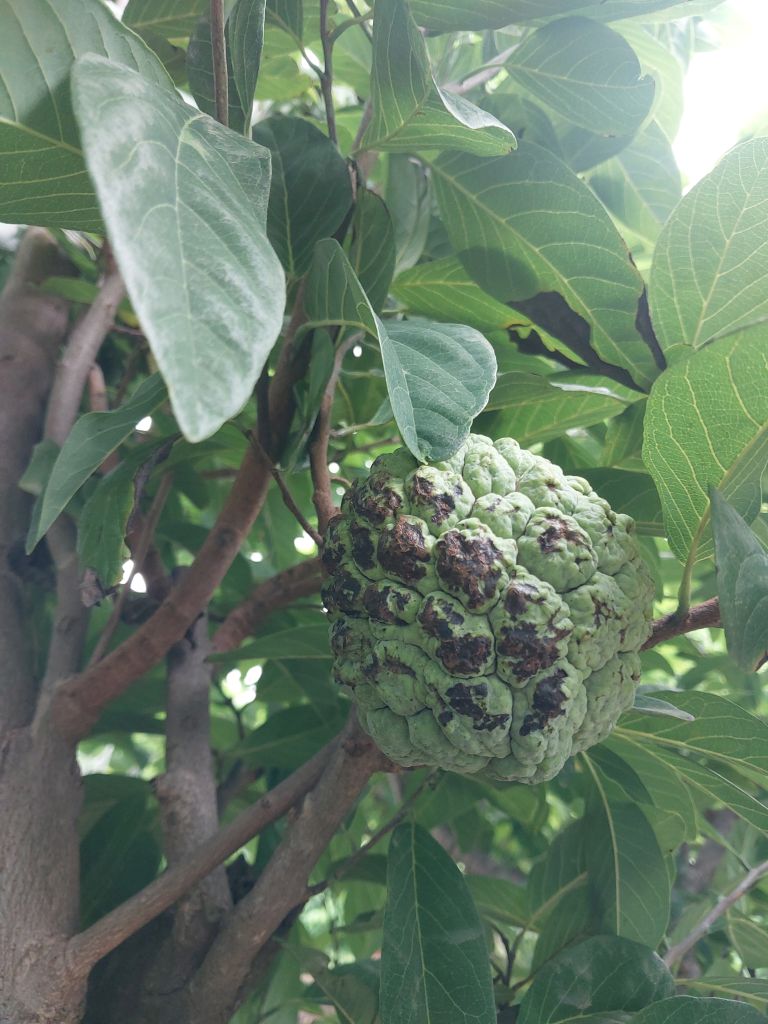
Disease label: Blank Canker